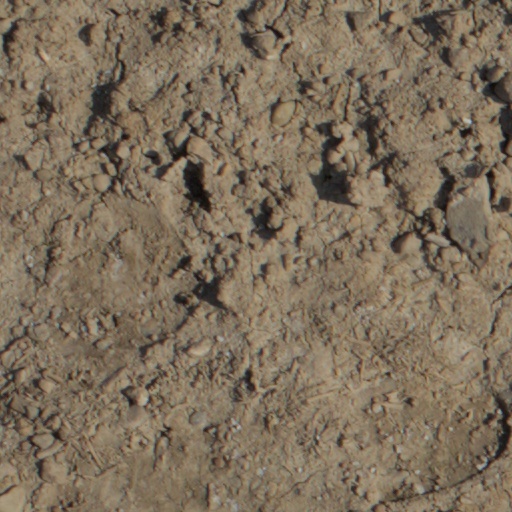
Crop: wheat